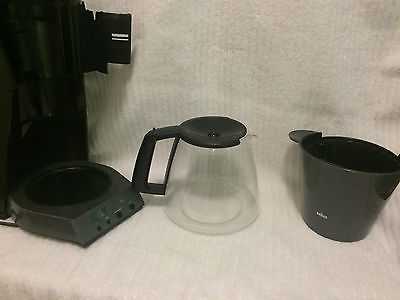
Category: coffee maker